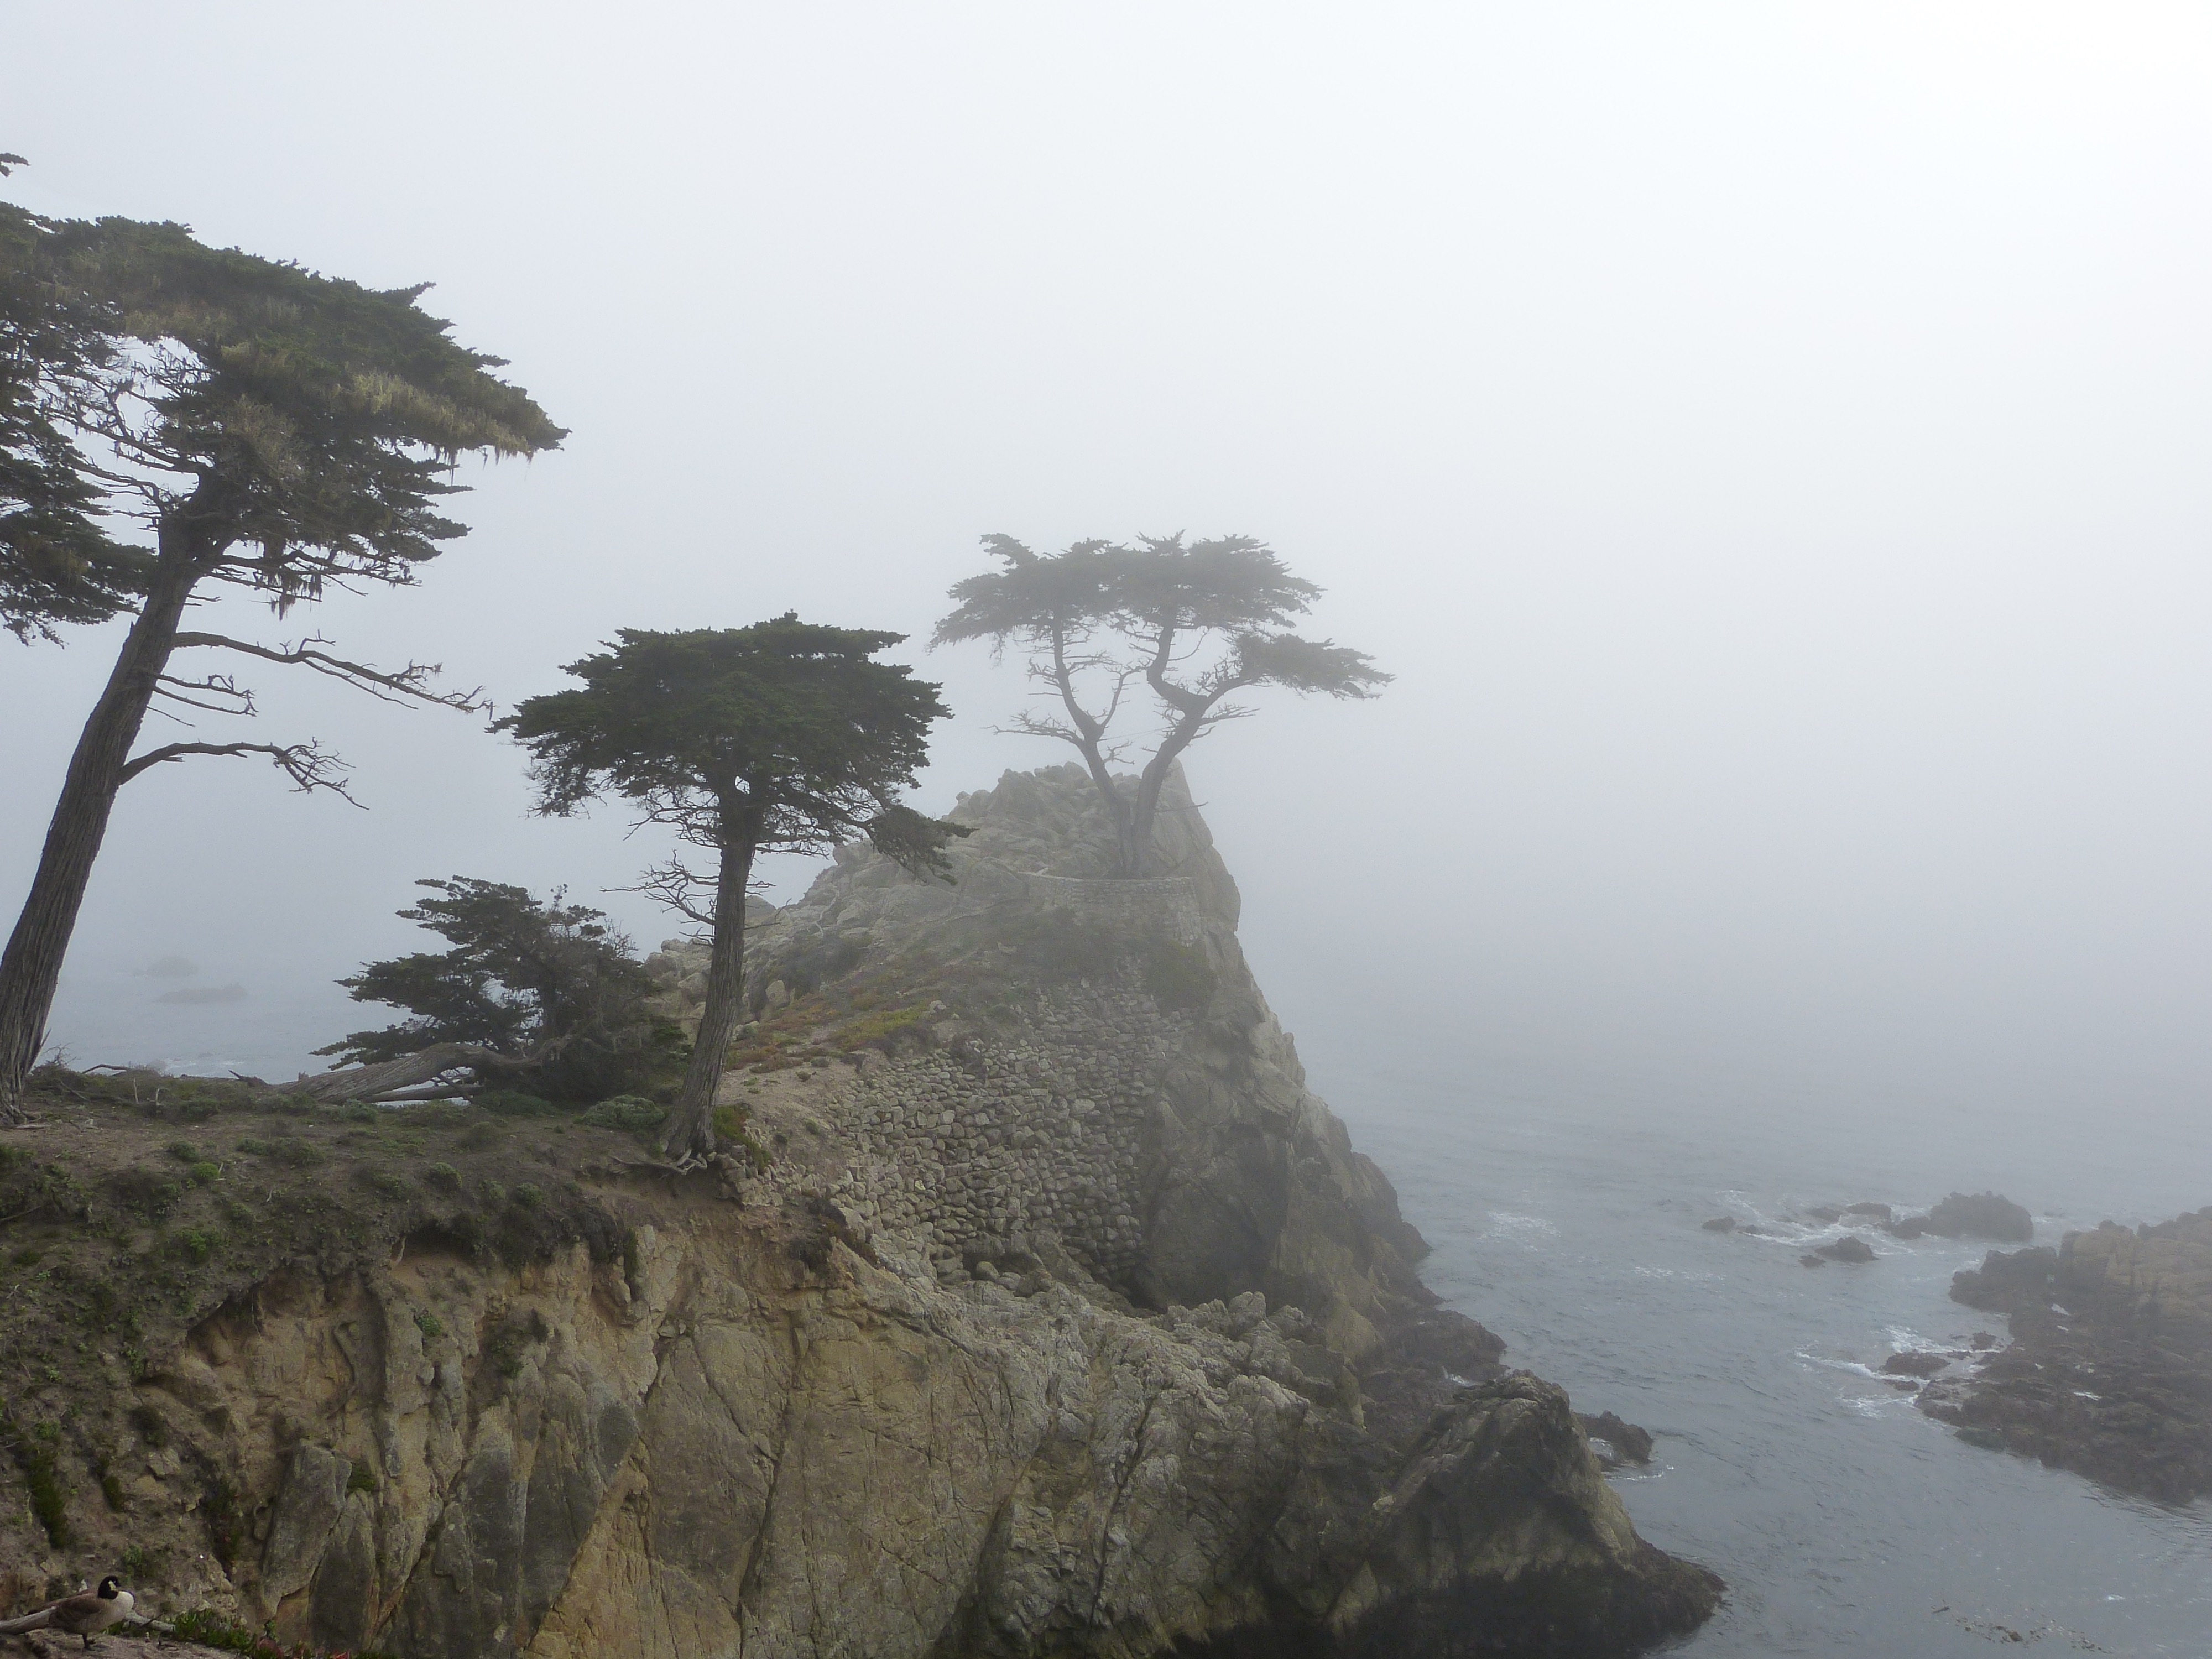
sea, coast, tree, rock, ocean, mountain, fog, mist, hill, cliff, weather, bay, terrain, ridge, cape, atmospheric phenomenon